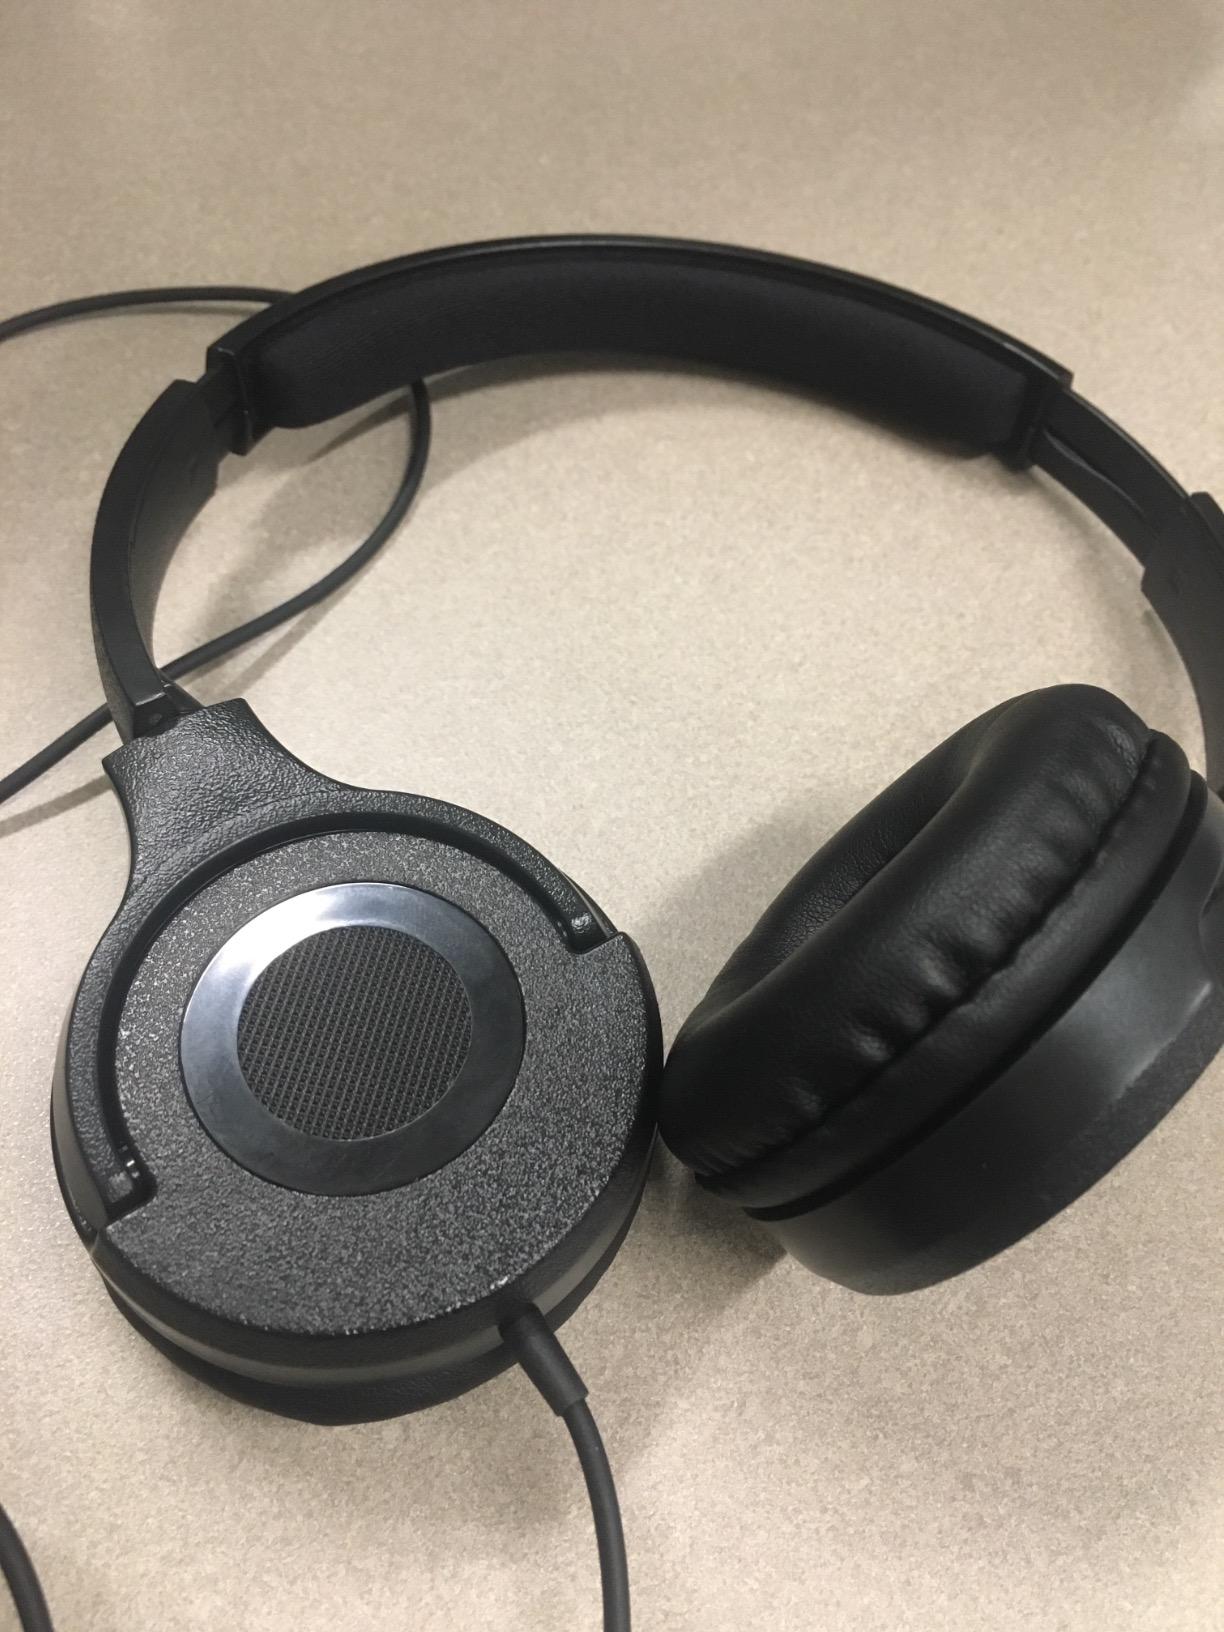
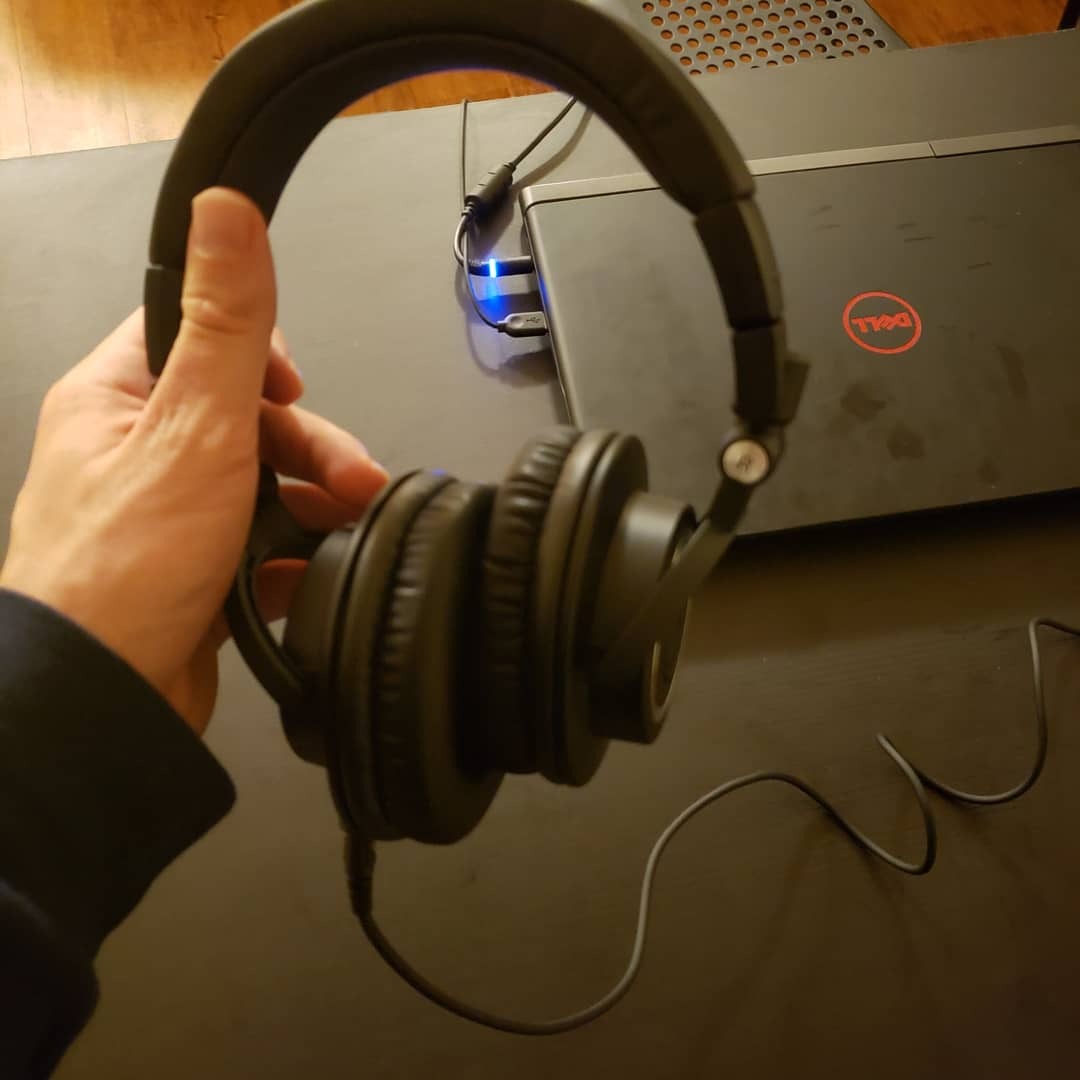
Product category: headphones
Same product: no